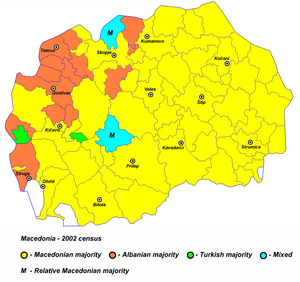
L'insurrection albanaise de 2001 en Macédoine est une insurrection armée menée par l'Armée de libération nationale, organisation d'origine kosovare, contre le gouvernement de la République de Macédoine. Cette organisation manifestait ainsi la volonté des Albanais de Macédoine d'accéder à plus d'autonomie et de reconnaissance de la part de l'État. Il a commencé en janvier 2001, lorsque l'UÇK-M a commencé à attaquer des policiers et des soldats macédoniens, et s'est achevé en août 2001, après des accords entre les deux parties. Cependant, des hostilités ont persisté jusqu'en novembre de la même année. Le conflit a mobilisé des troupes de l'OTAN, chargées de rétablir l'ordre et de désarmer les insurgés albanais.